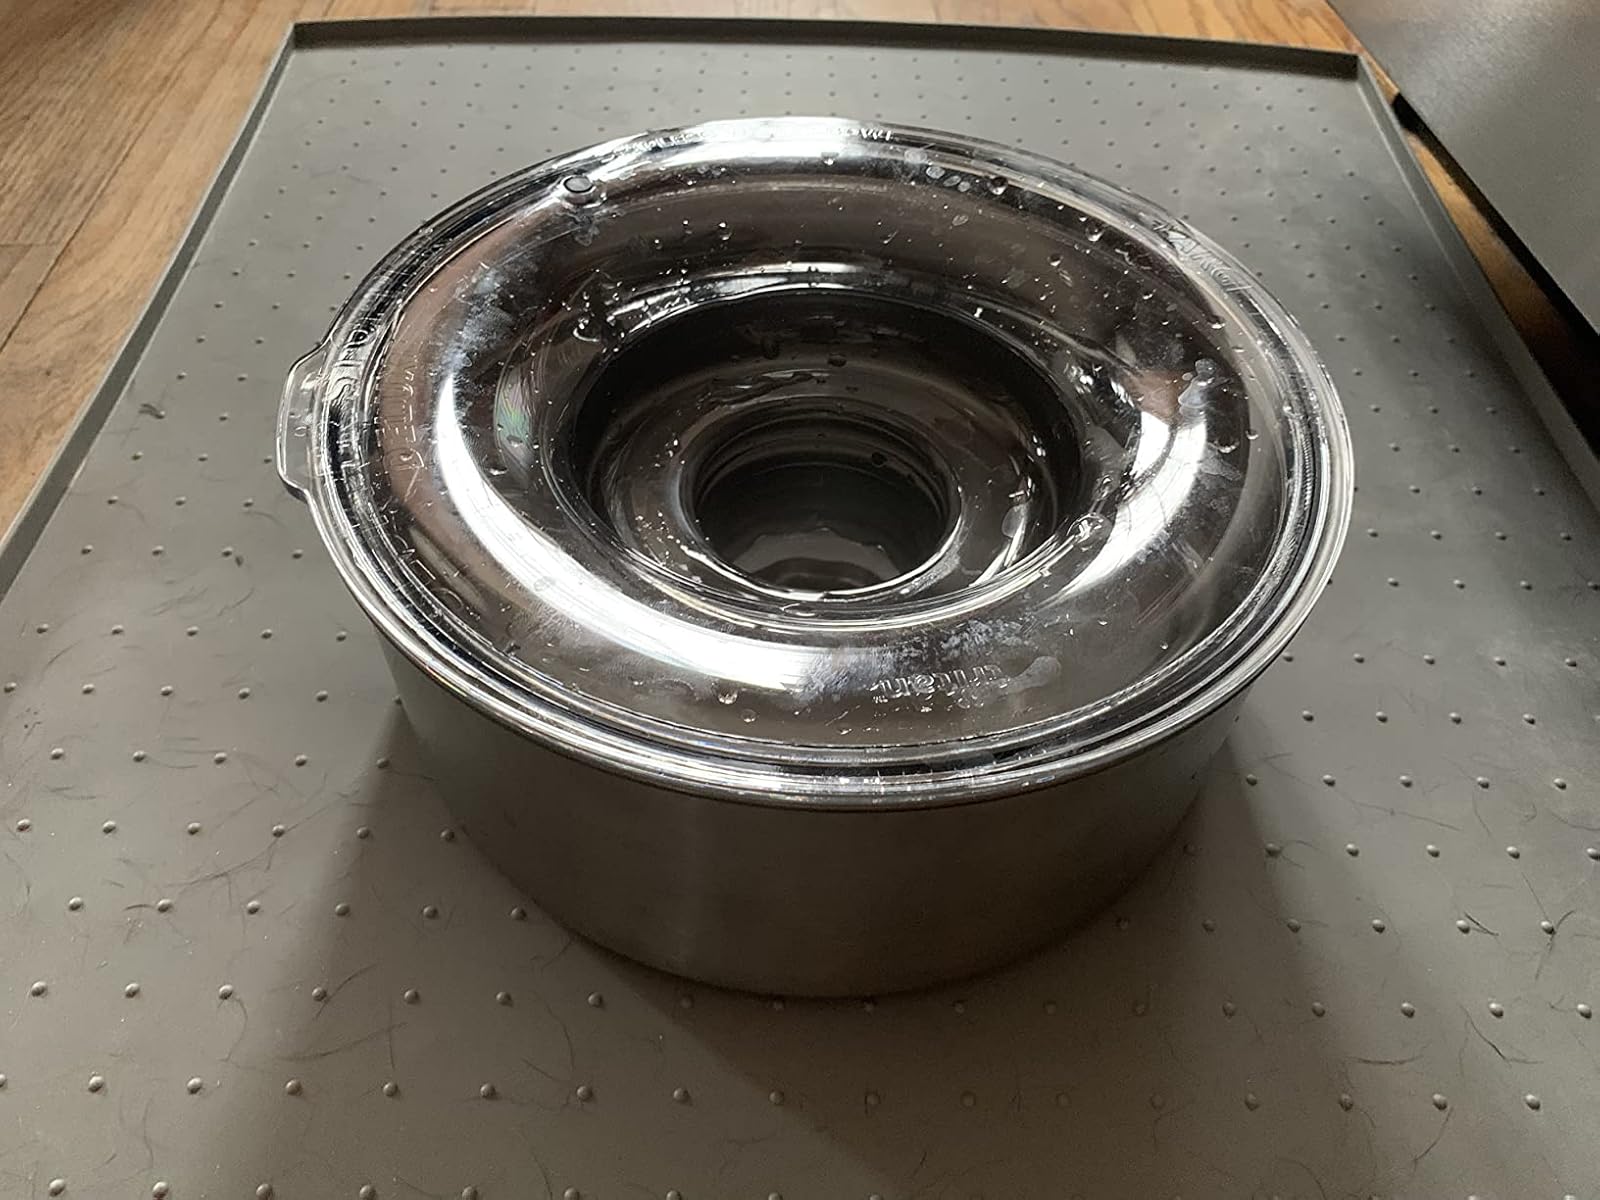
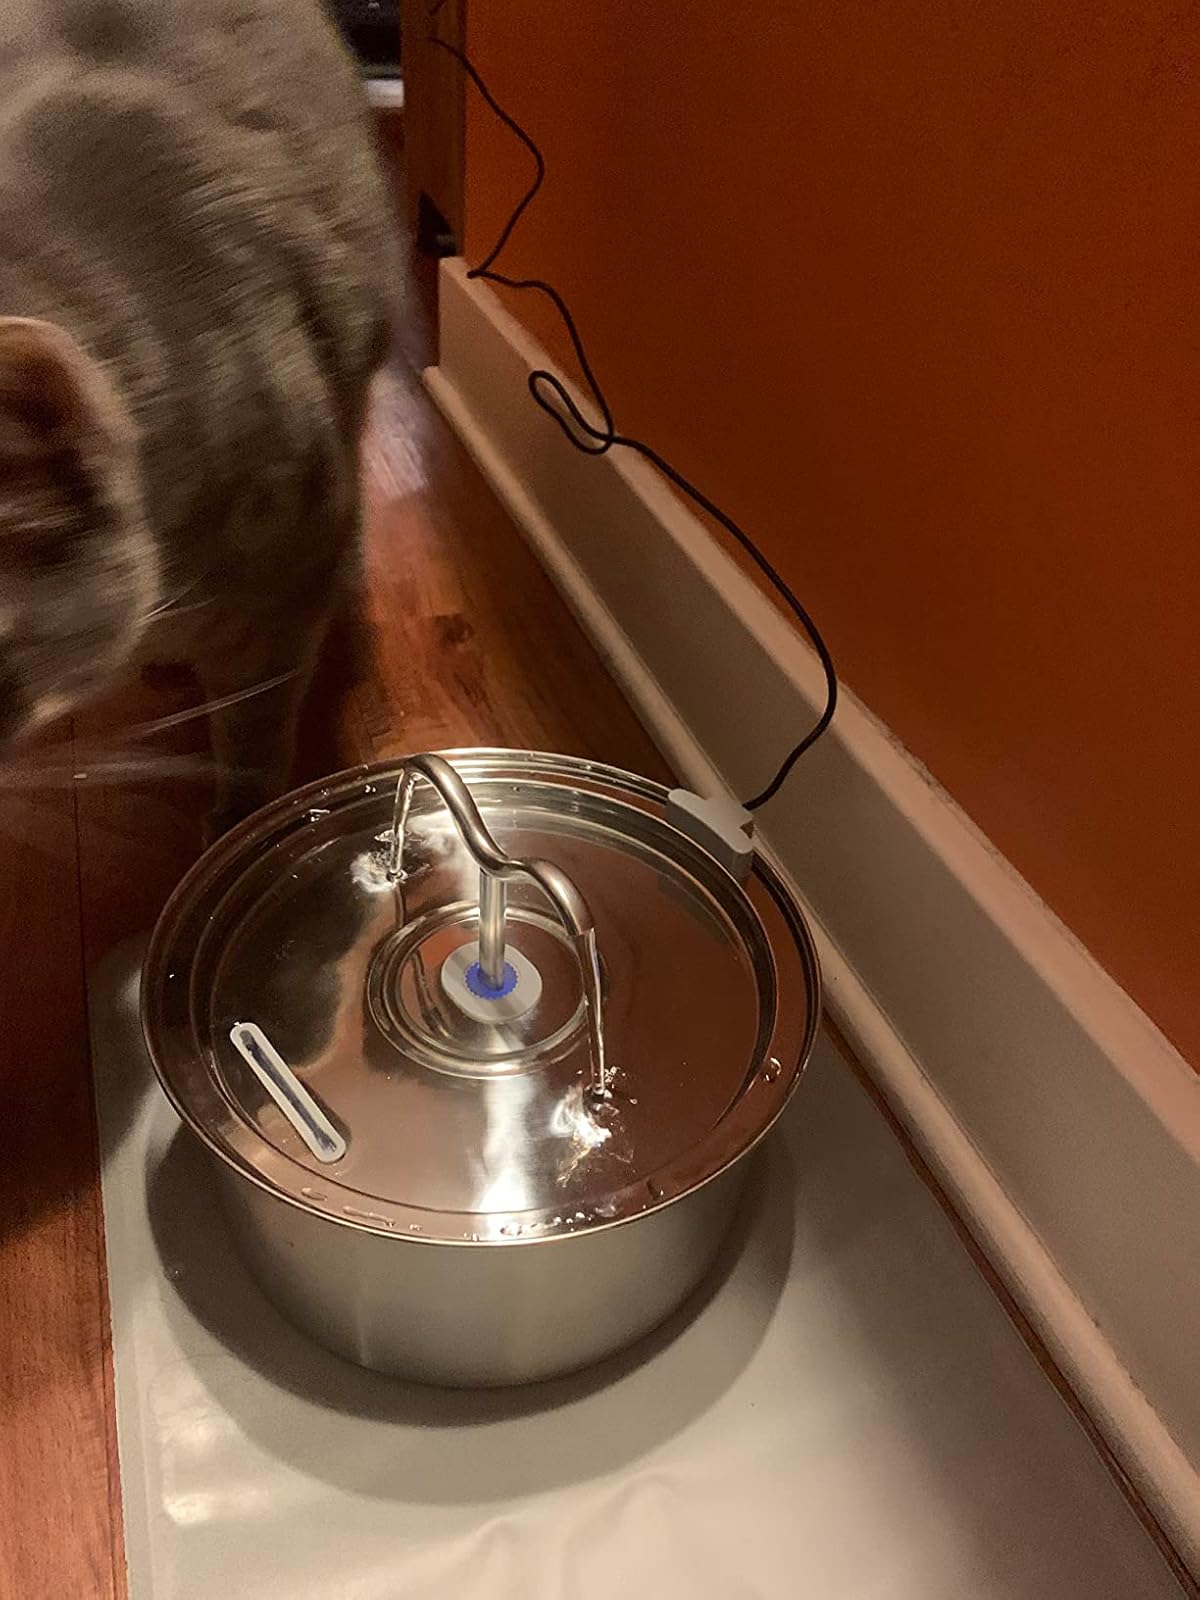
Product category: items_bowl
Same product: no